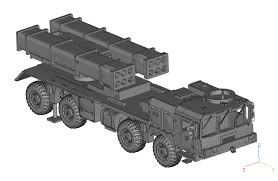
Label: Tornado